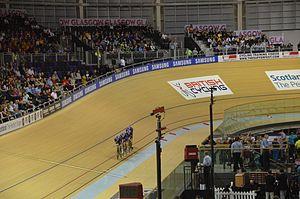
Le Commonwealth Arena and Sir Chris Hoy Velodrome, également appelé Emirates Arena, est une aréna et un vélodrome situé dans le quartier de Dalmarnock à Glasgow en Écosse.
Les Championnats du monde de cyclisme sur piste juniors 2013 se sont déroulés du 7 au 11 août 2013 sur le Commonwealth Arena and Sir Chris Hoy Velodrome à Glasgow en Écosse au Royaume-Uni.